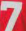
Number: 7